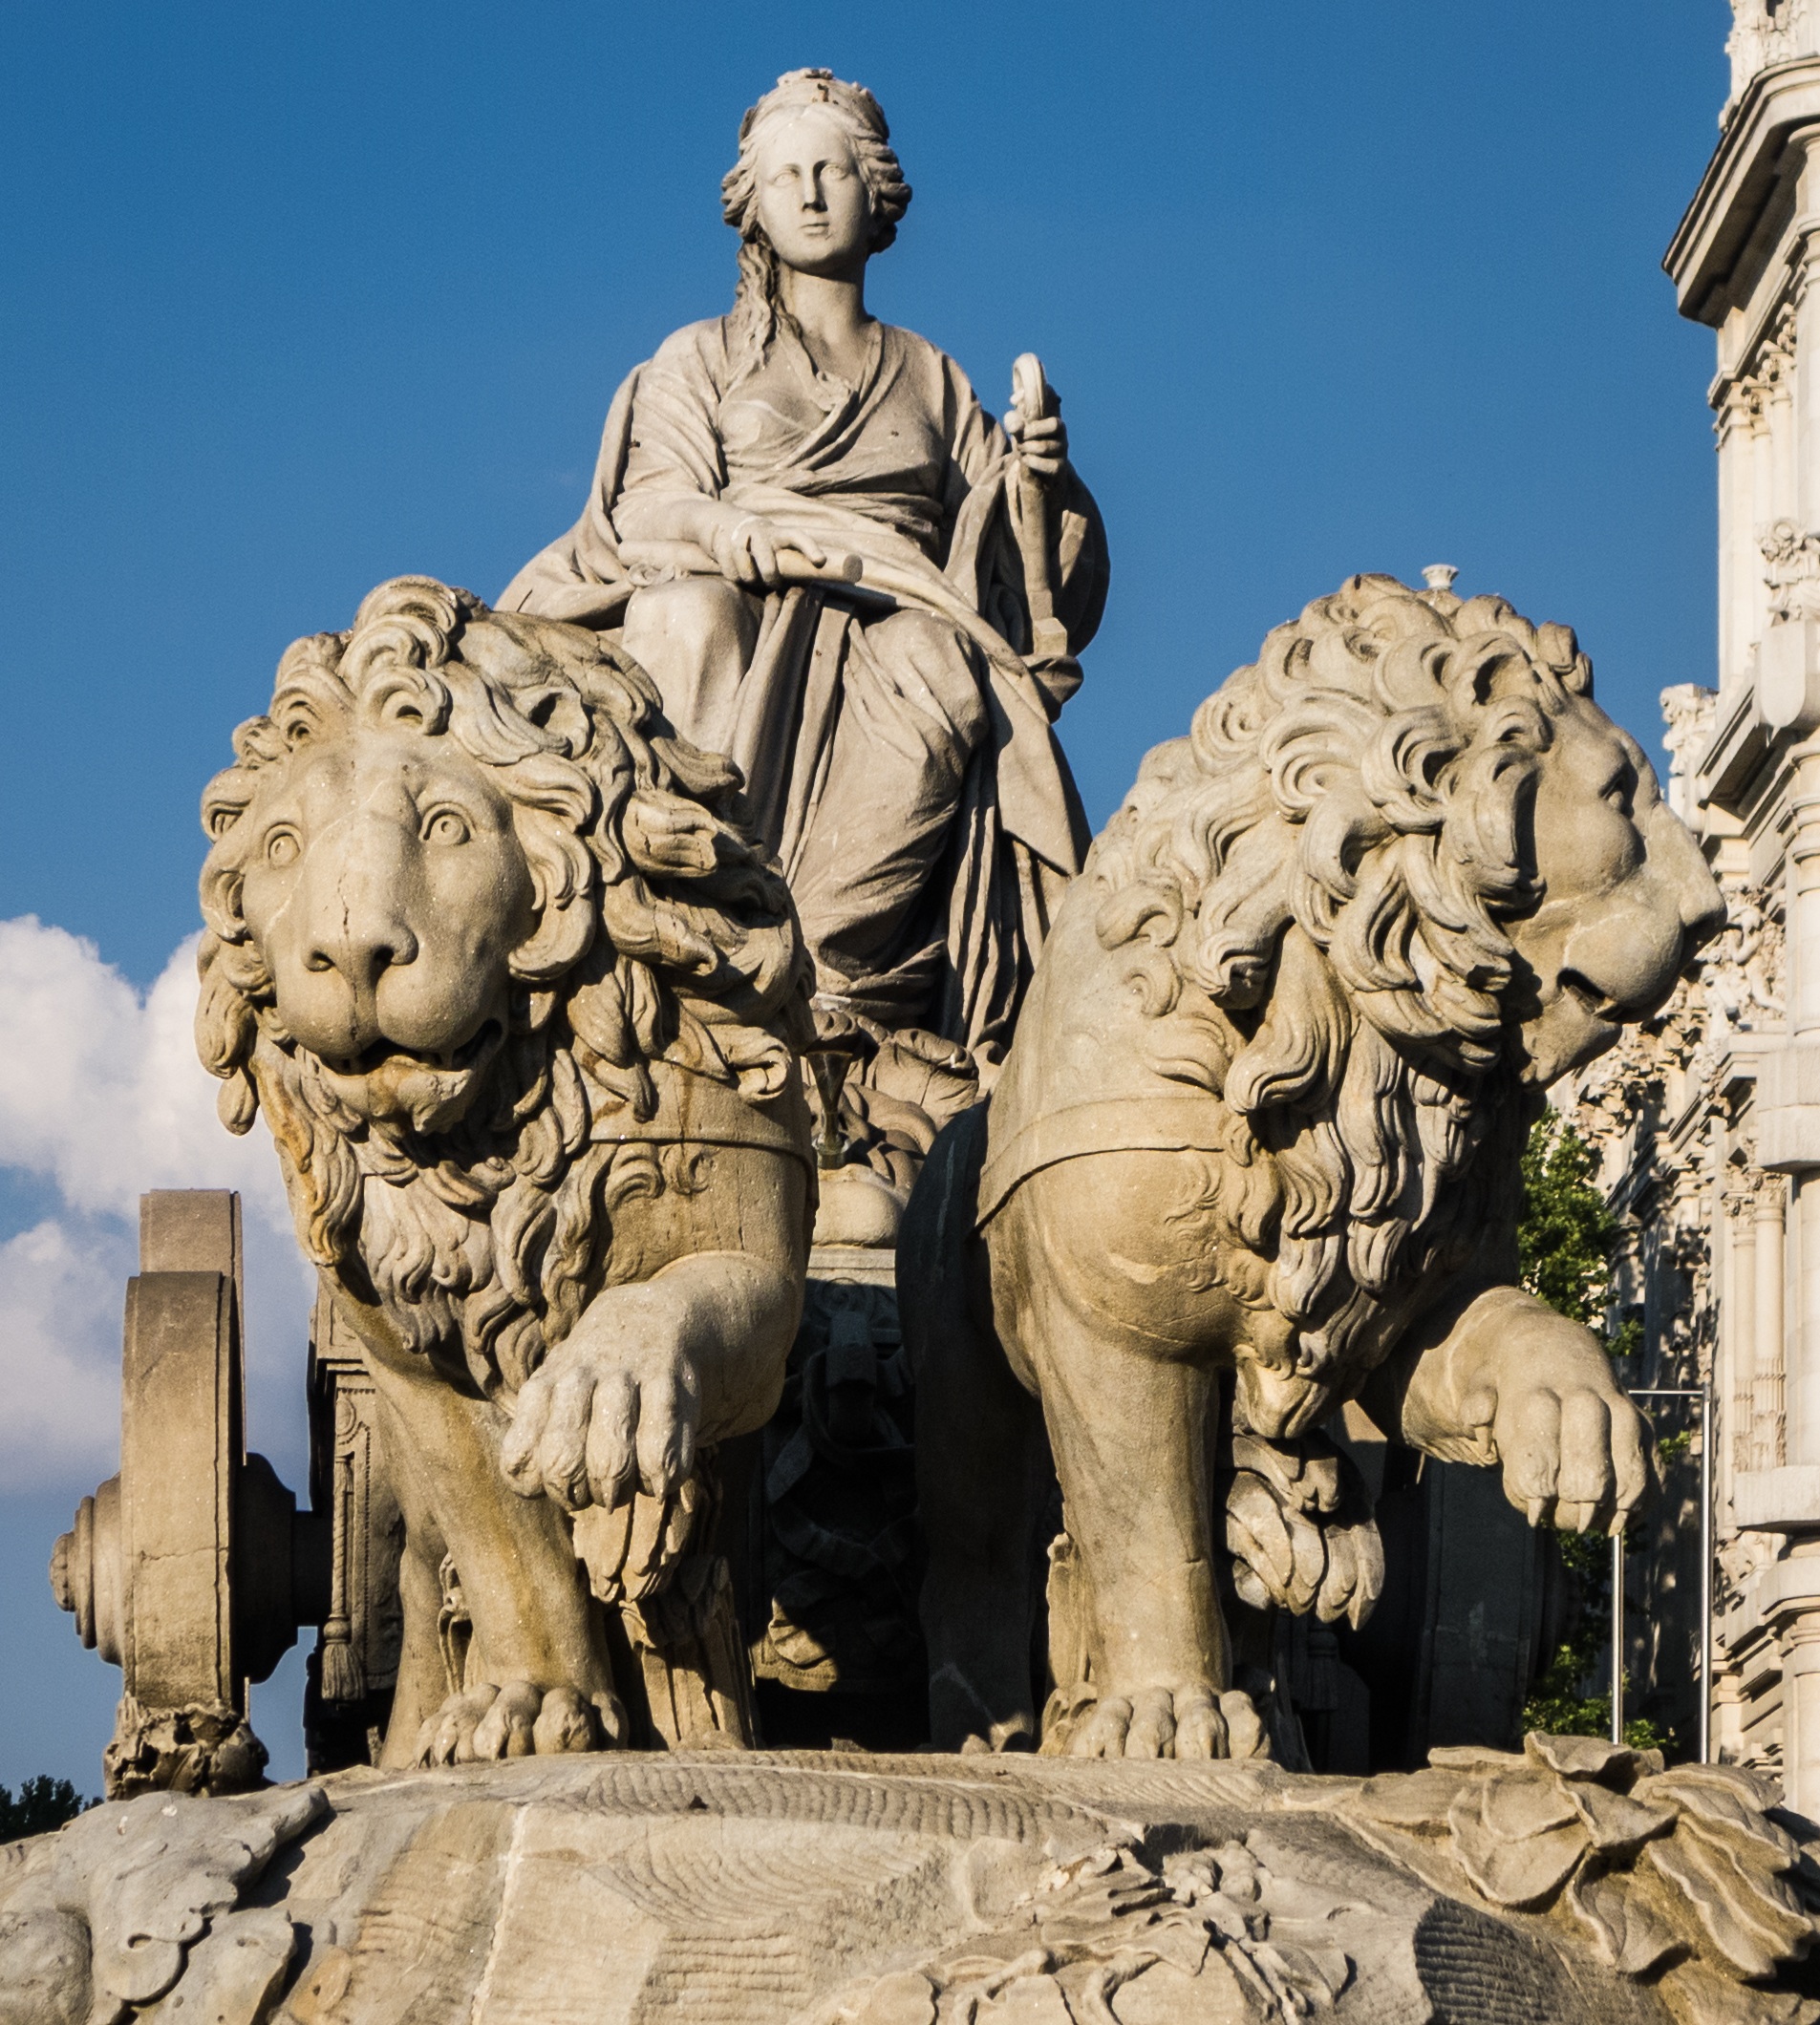
sand, light, architecture, sky, building, city, urban, stone, monument, statue, construction, heaven, landmark, background image, sculpture, capital, art, clouds, background, temple, madrid, lions, wallpaper, carving, relief, goddess, mythology, stone carving, ancient history